Uzbekistan National Time Trial Championships

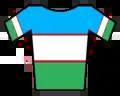
The champion's jersey

The Uzbekistan National Time Trial Championship is a road bicycle race that takes place inside the Uzbekistan National Cycling Championship, and decides the best cyclist in this type of race. The first edition took place in 1998, with the winner being Enver Setmemetov. The current champions are Aleksey Fomovskiy and Margarita Misyurina.